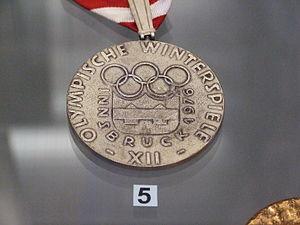
Une médaille olympique est une médaille attribuée au cours des Jeux olympiques aux trois meilleurs athlètes ou équipes de chaque compétition qui reçoivent respectivement une médaille d’or, d’argent ou de bronze. Outre ces médailles qui symbolisent la consécration sportive, certaines personnes ou organisations, notamment les comités nationaux olympiques, offrent à leurs champions des primes, cadeaux ou avantages en nature.
Les Jeux olympiques d'hiver de 1976, officiellement connus comme les XIIᵉˢ Jeux olympiques d'hiver, ont lieu à Innsbruck en Autriche du 4 au 15 février 1976. La compétition a d'abord été attribuée à la ville américaine de Denver, mais la population du Colorado s'est opposée au comité d'organisation pour des raisons économiques et écologiques. La ville d'Innsbruck, qui a organisé les Jeux d'hiver de 1964 et dispose de sites sportifs récents, est donc choisie comme nouvelle ville hôte. Le contexte historique est tendu puisque ces Jeux sont les premiers depuis la prise d'otages de Munich en 1972. Les moyens consacrés à la sécurité sont adaptés en conséquence et la compétition se déroule normalement.